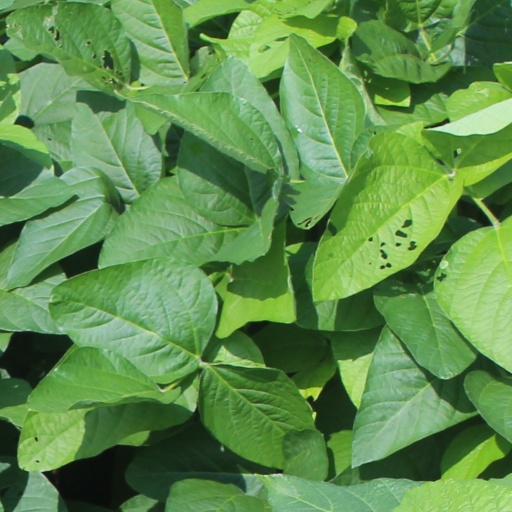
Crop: soybean